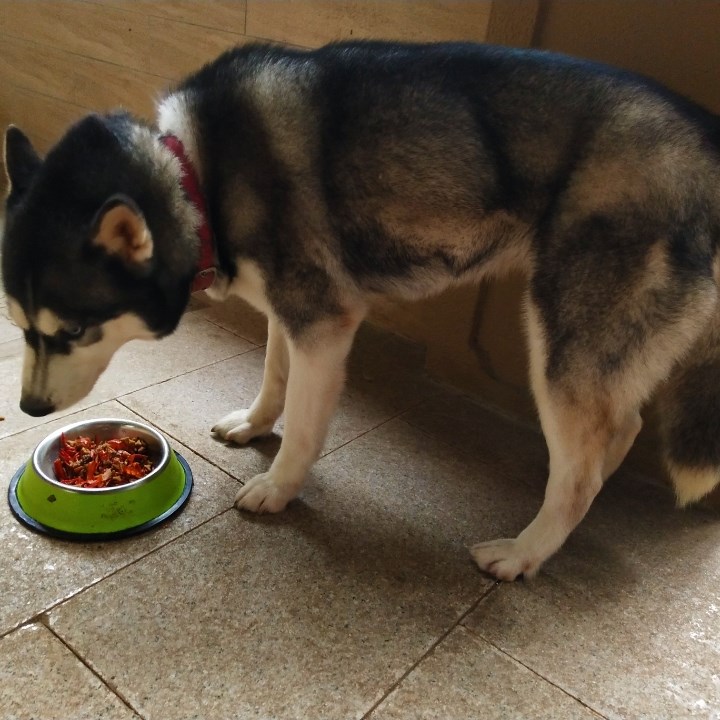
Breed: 1160-n000003-Siberian_husky